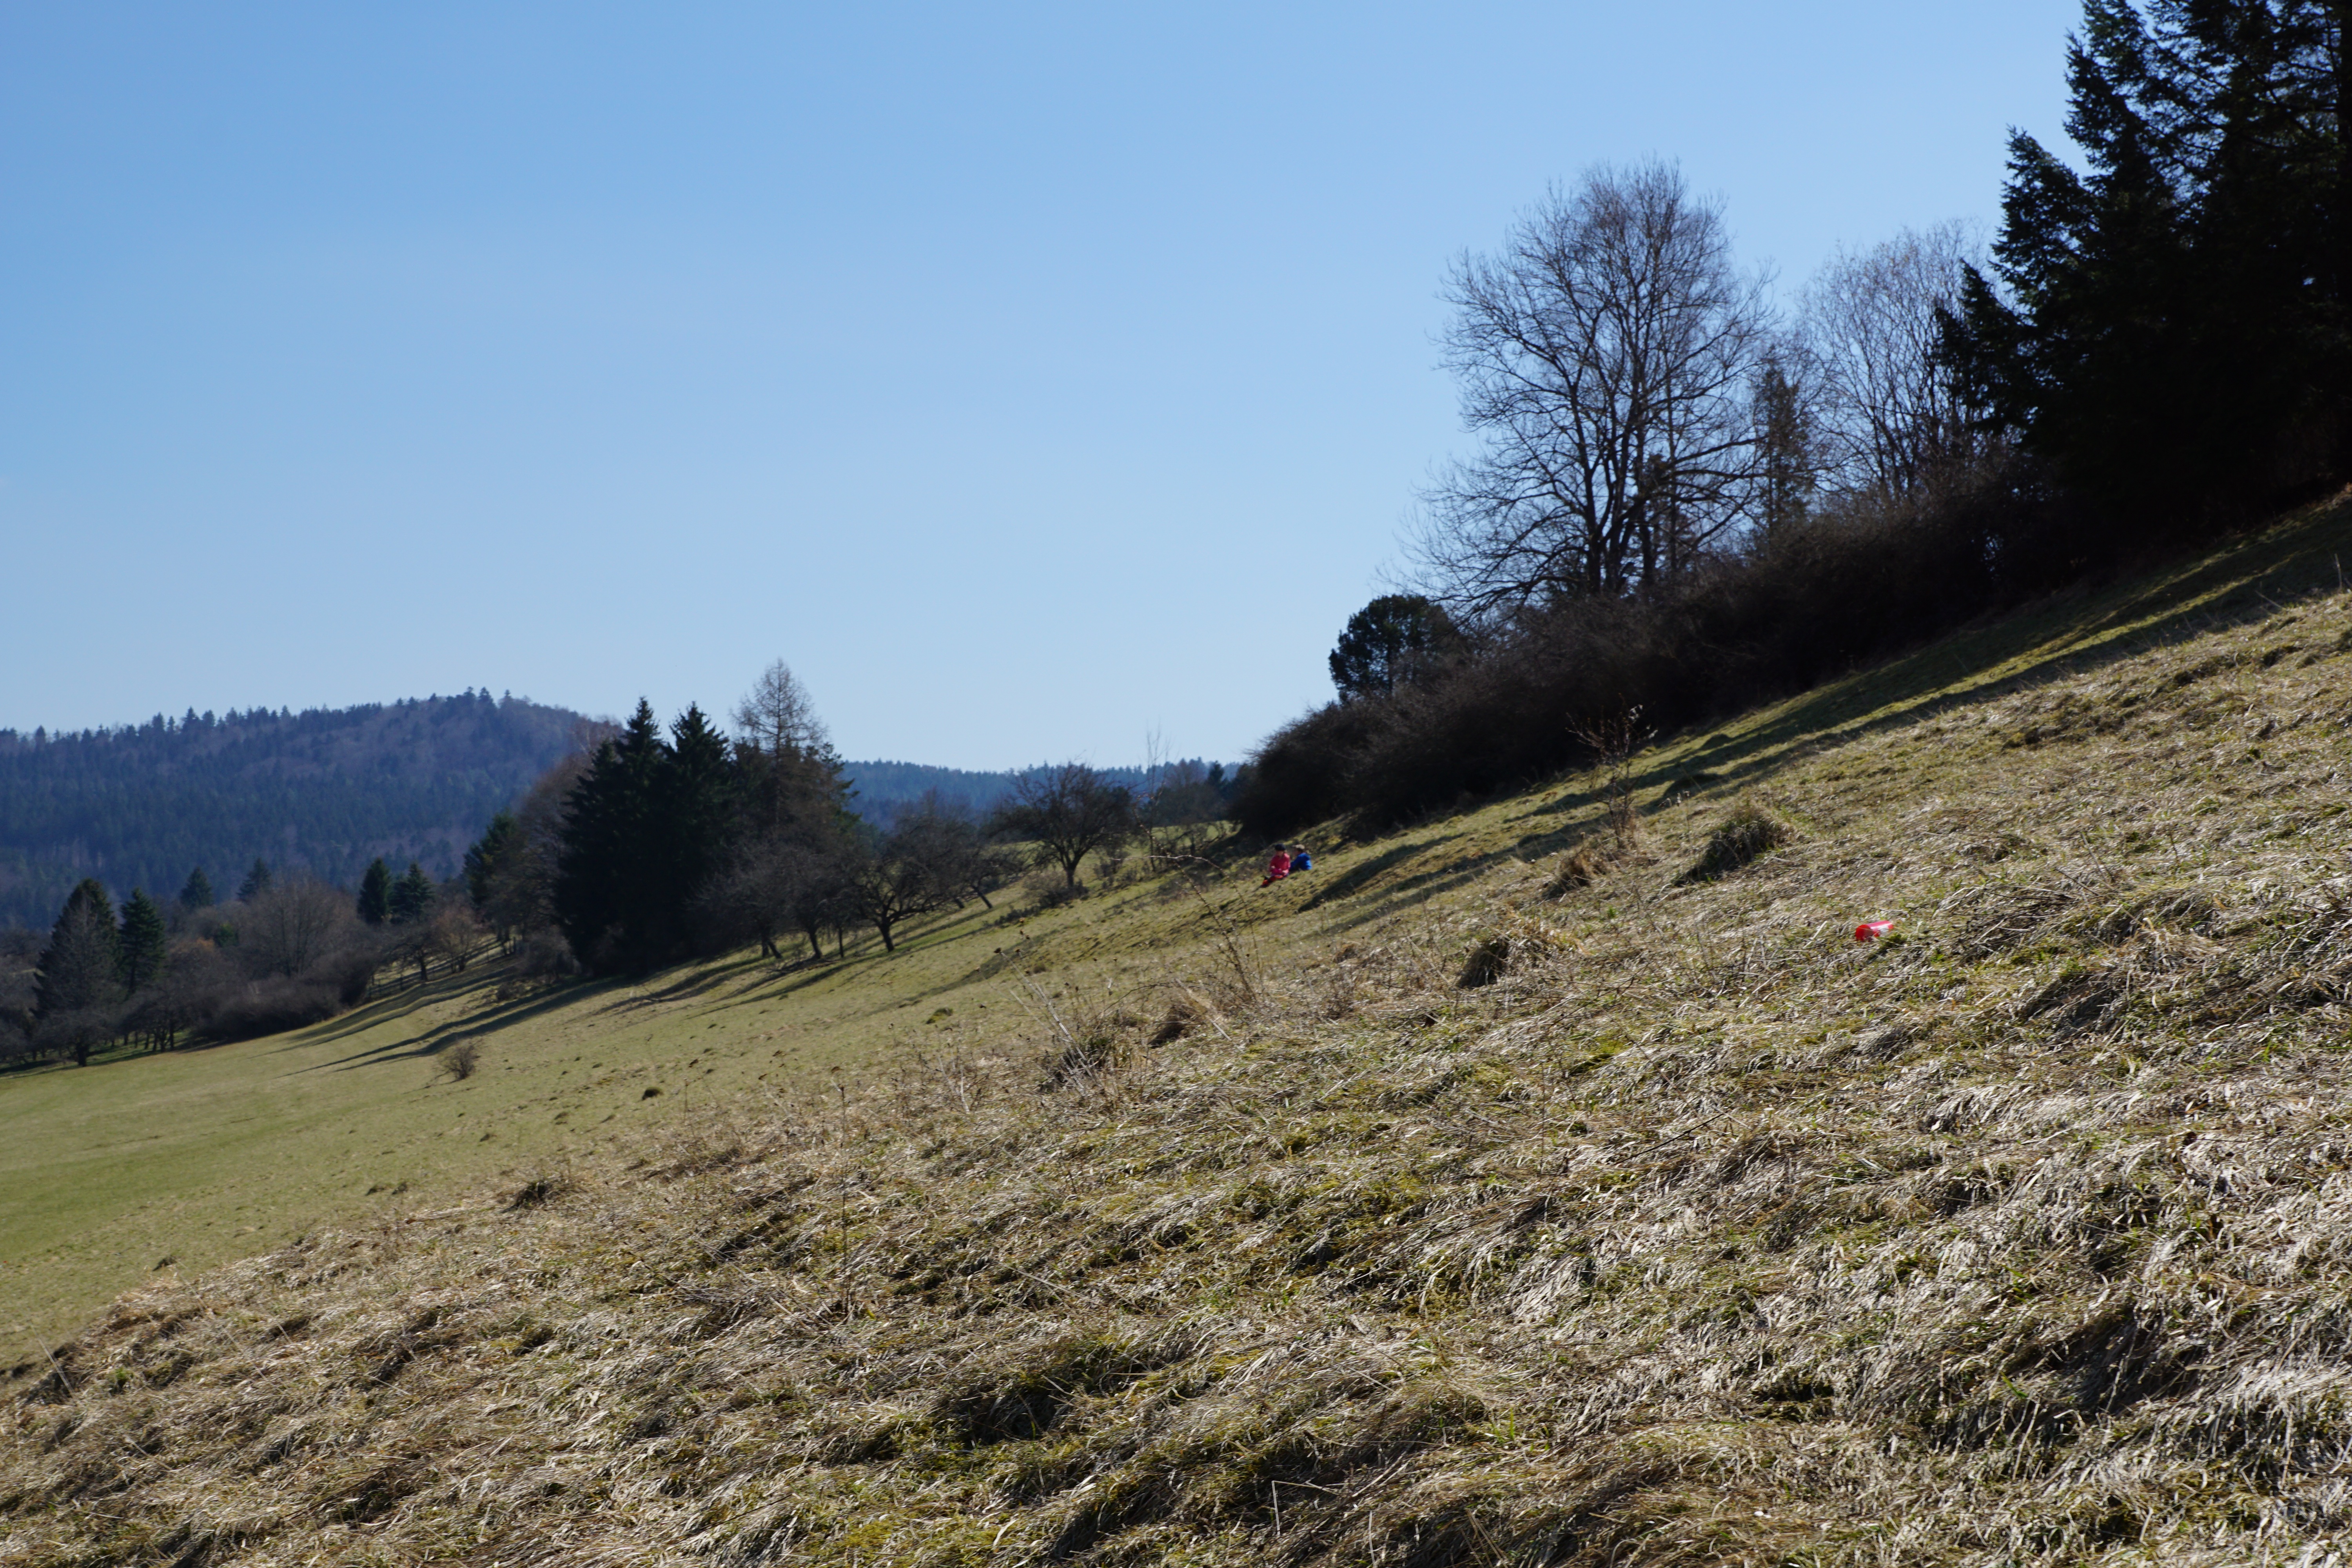
landscape, tree, nature, grass, wilderness, walking, mountain, trail, meadow, hill, adventure, mountain range, slope, ridge, children, plateau, germany, fell, rural area, honing mountain, tuttlingen, mountainous landforms